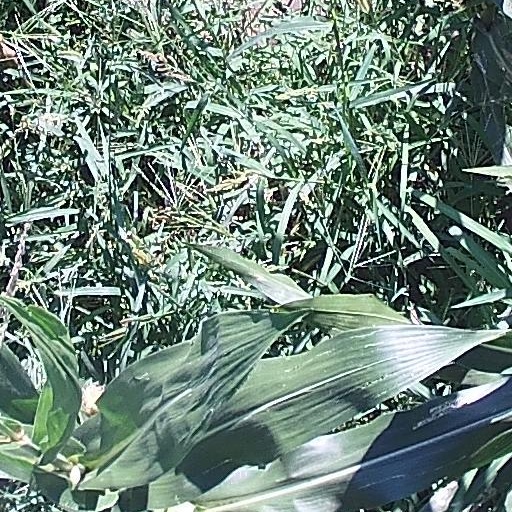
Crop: maize; corn